Matmatah

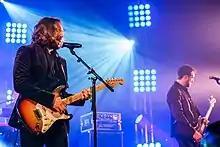
Matmatah in 2017

Matmatah is a French rock band, established in 1995 in Brest, Brittany, originally composed of Tristan Nihouarn, Eric Digaire, Jean-François Paillard and Cedric Floc'h.